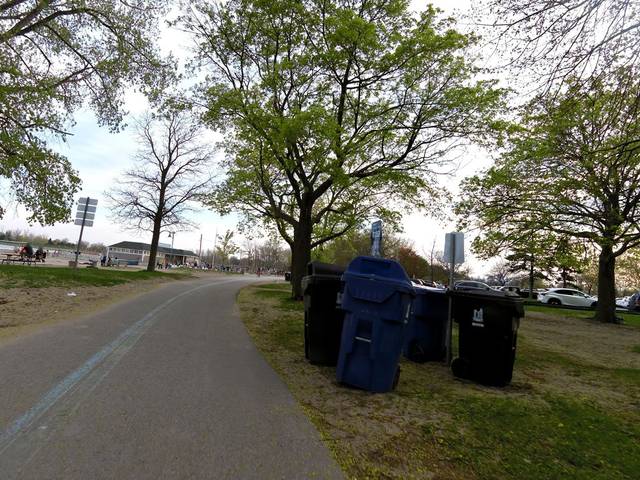
Region: Canada
Coordinates: 43.664, -79.308